Athletics at the 2016 Summer Olympics

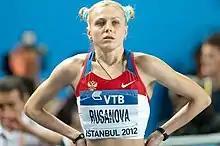
Doping whistleblower Yuliya Stepanova was not allowed to compete

On the ninth and final day of action in the track and field stadium, Matthew Centrowitz Jr. secured a tactical win in the men's 1500 m while Caster Semenya used her sheer speed to win the women's 800 m. Behind her Francine Niyonsaba won only the second ever medal for Burundi at the Olympics. In the women's high jump, Ruth Beitia became Spain's inaugural female Olympic gold medalist in athletics, though this was overshadowed by the fact her winning mark was the lowest since 1980 and she was outperformed by two heptathletes in Rio. Thomas Röhler cleared ninety metres to win the men's javelin throw. Mo Farah became the second most successful track athlete of the 2016 Rio Olympics by defending his 5000 m title, making him one of only two men alongside Finland's Lasse Virén to have defended both long-distance titles at consecutive Olympics. In the last track events of the games, the United States won the men's and women's 4 × 400 metres relays. The women's victory gave Allyson Felix the distinction of setting a medals record for women's Olympic athletics; six gold medals and nine medals overall. In the closing competition of the Olympics, Eliud Kipchoge of Kenya comfortably won the marathon by the largest margin since 1972. The runner-up Feyisa Lilesa of Ethiopia made a political protest by crossing his arms near the finish line in solidarity with the Oromo killed in protests that year and later suggested he would seek asylum.